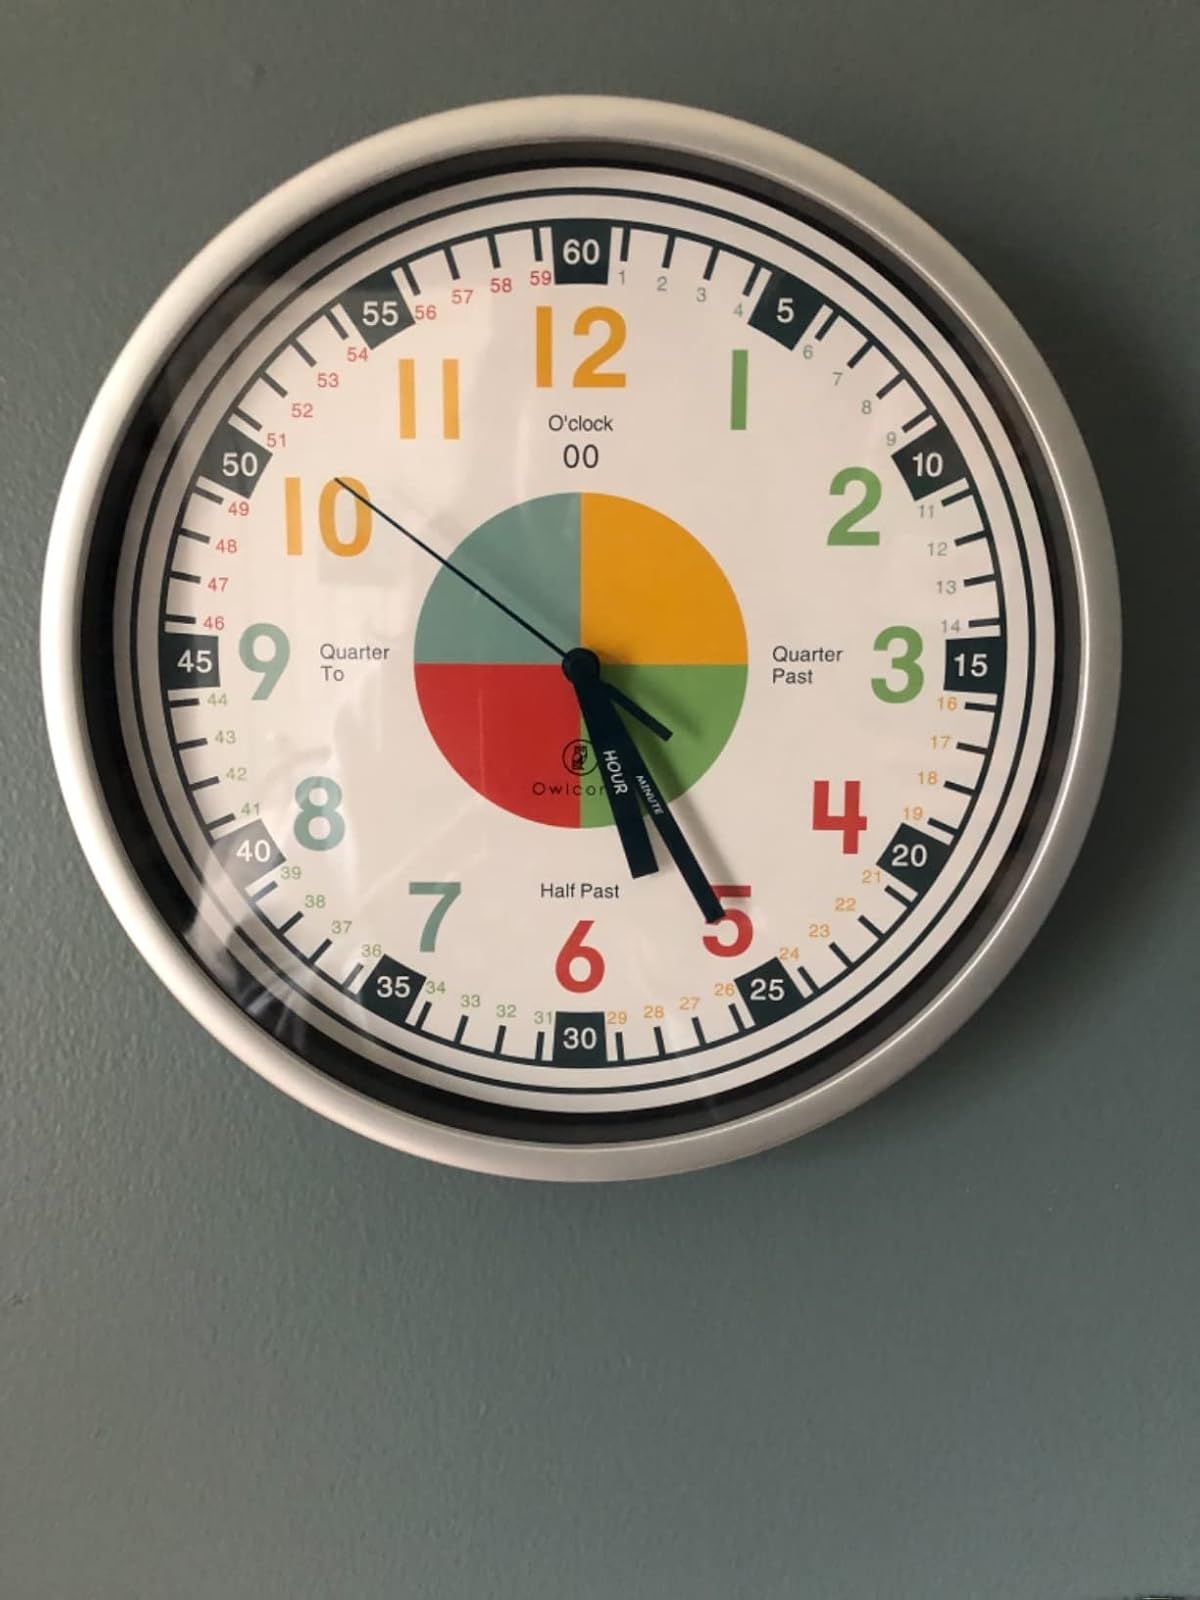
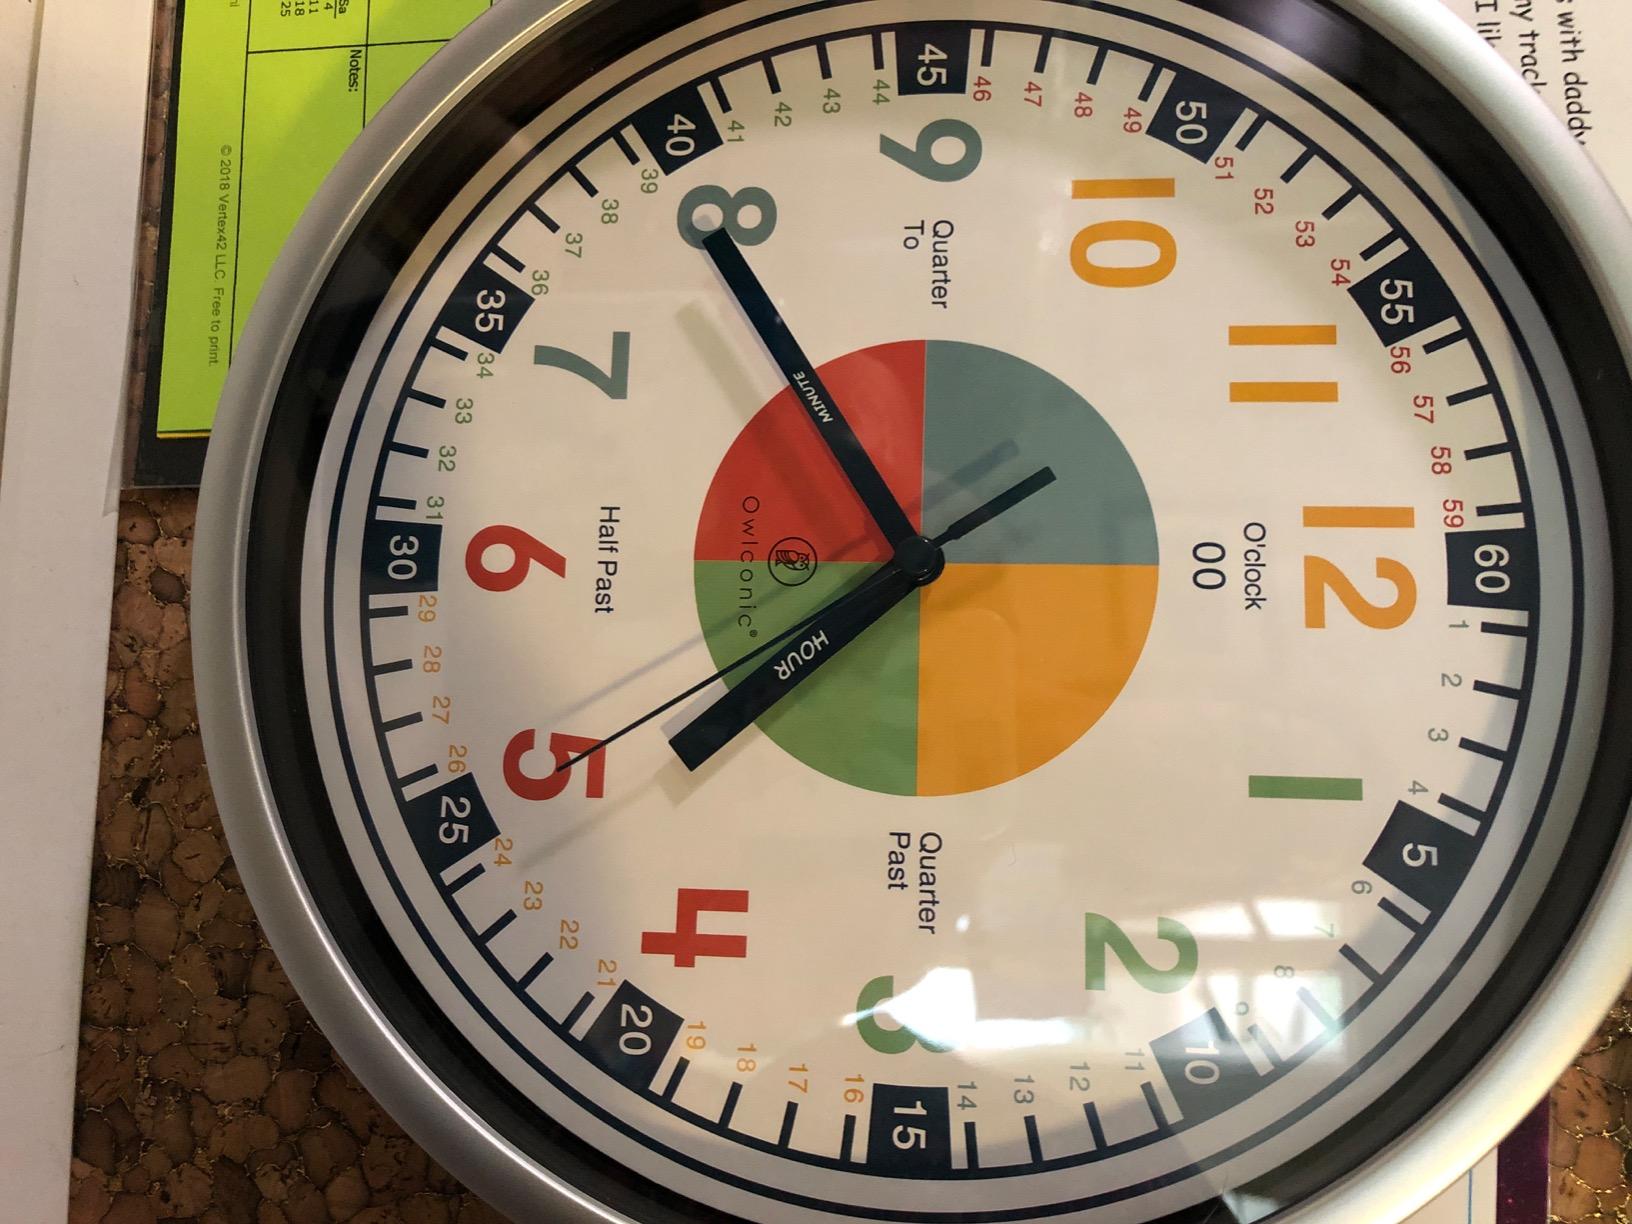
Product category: clock
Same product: yes